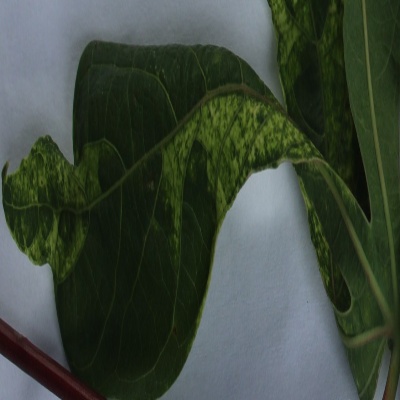
Crop: Cassava
Condition: mosaic